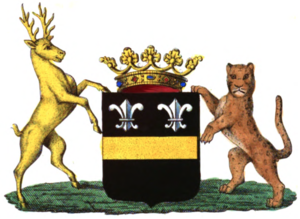
Armoiries de la famille Errembault de Dudzeele
Louis Errembault, chevalier, seigneur de Dudzeele, du Breucq et de Fermont est un juriste des Pays-Bas méridionaux.
Cette liste des familles contemporaines de la noblesse belge ne retient que les familles subsistantes faisant partie officiellement de la noblesse belge avec un principe légal de noblesse héréditaire, à l'exclusion des familles de nationalité belge de noblesse non reconnue ou de noblesse étrangère n'ayant pas introduit une requête d'incorporation dans la noblesse auprès de S.M. le roi des Belges.
Errembault est une famille d'ancienne noblesse originaire du comté de Flandre et des Pays-Bas méridionaux.